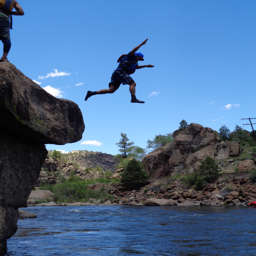
that 's me jumping off a cliff into river